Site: brandenburg
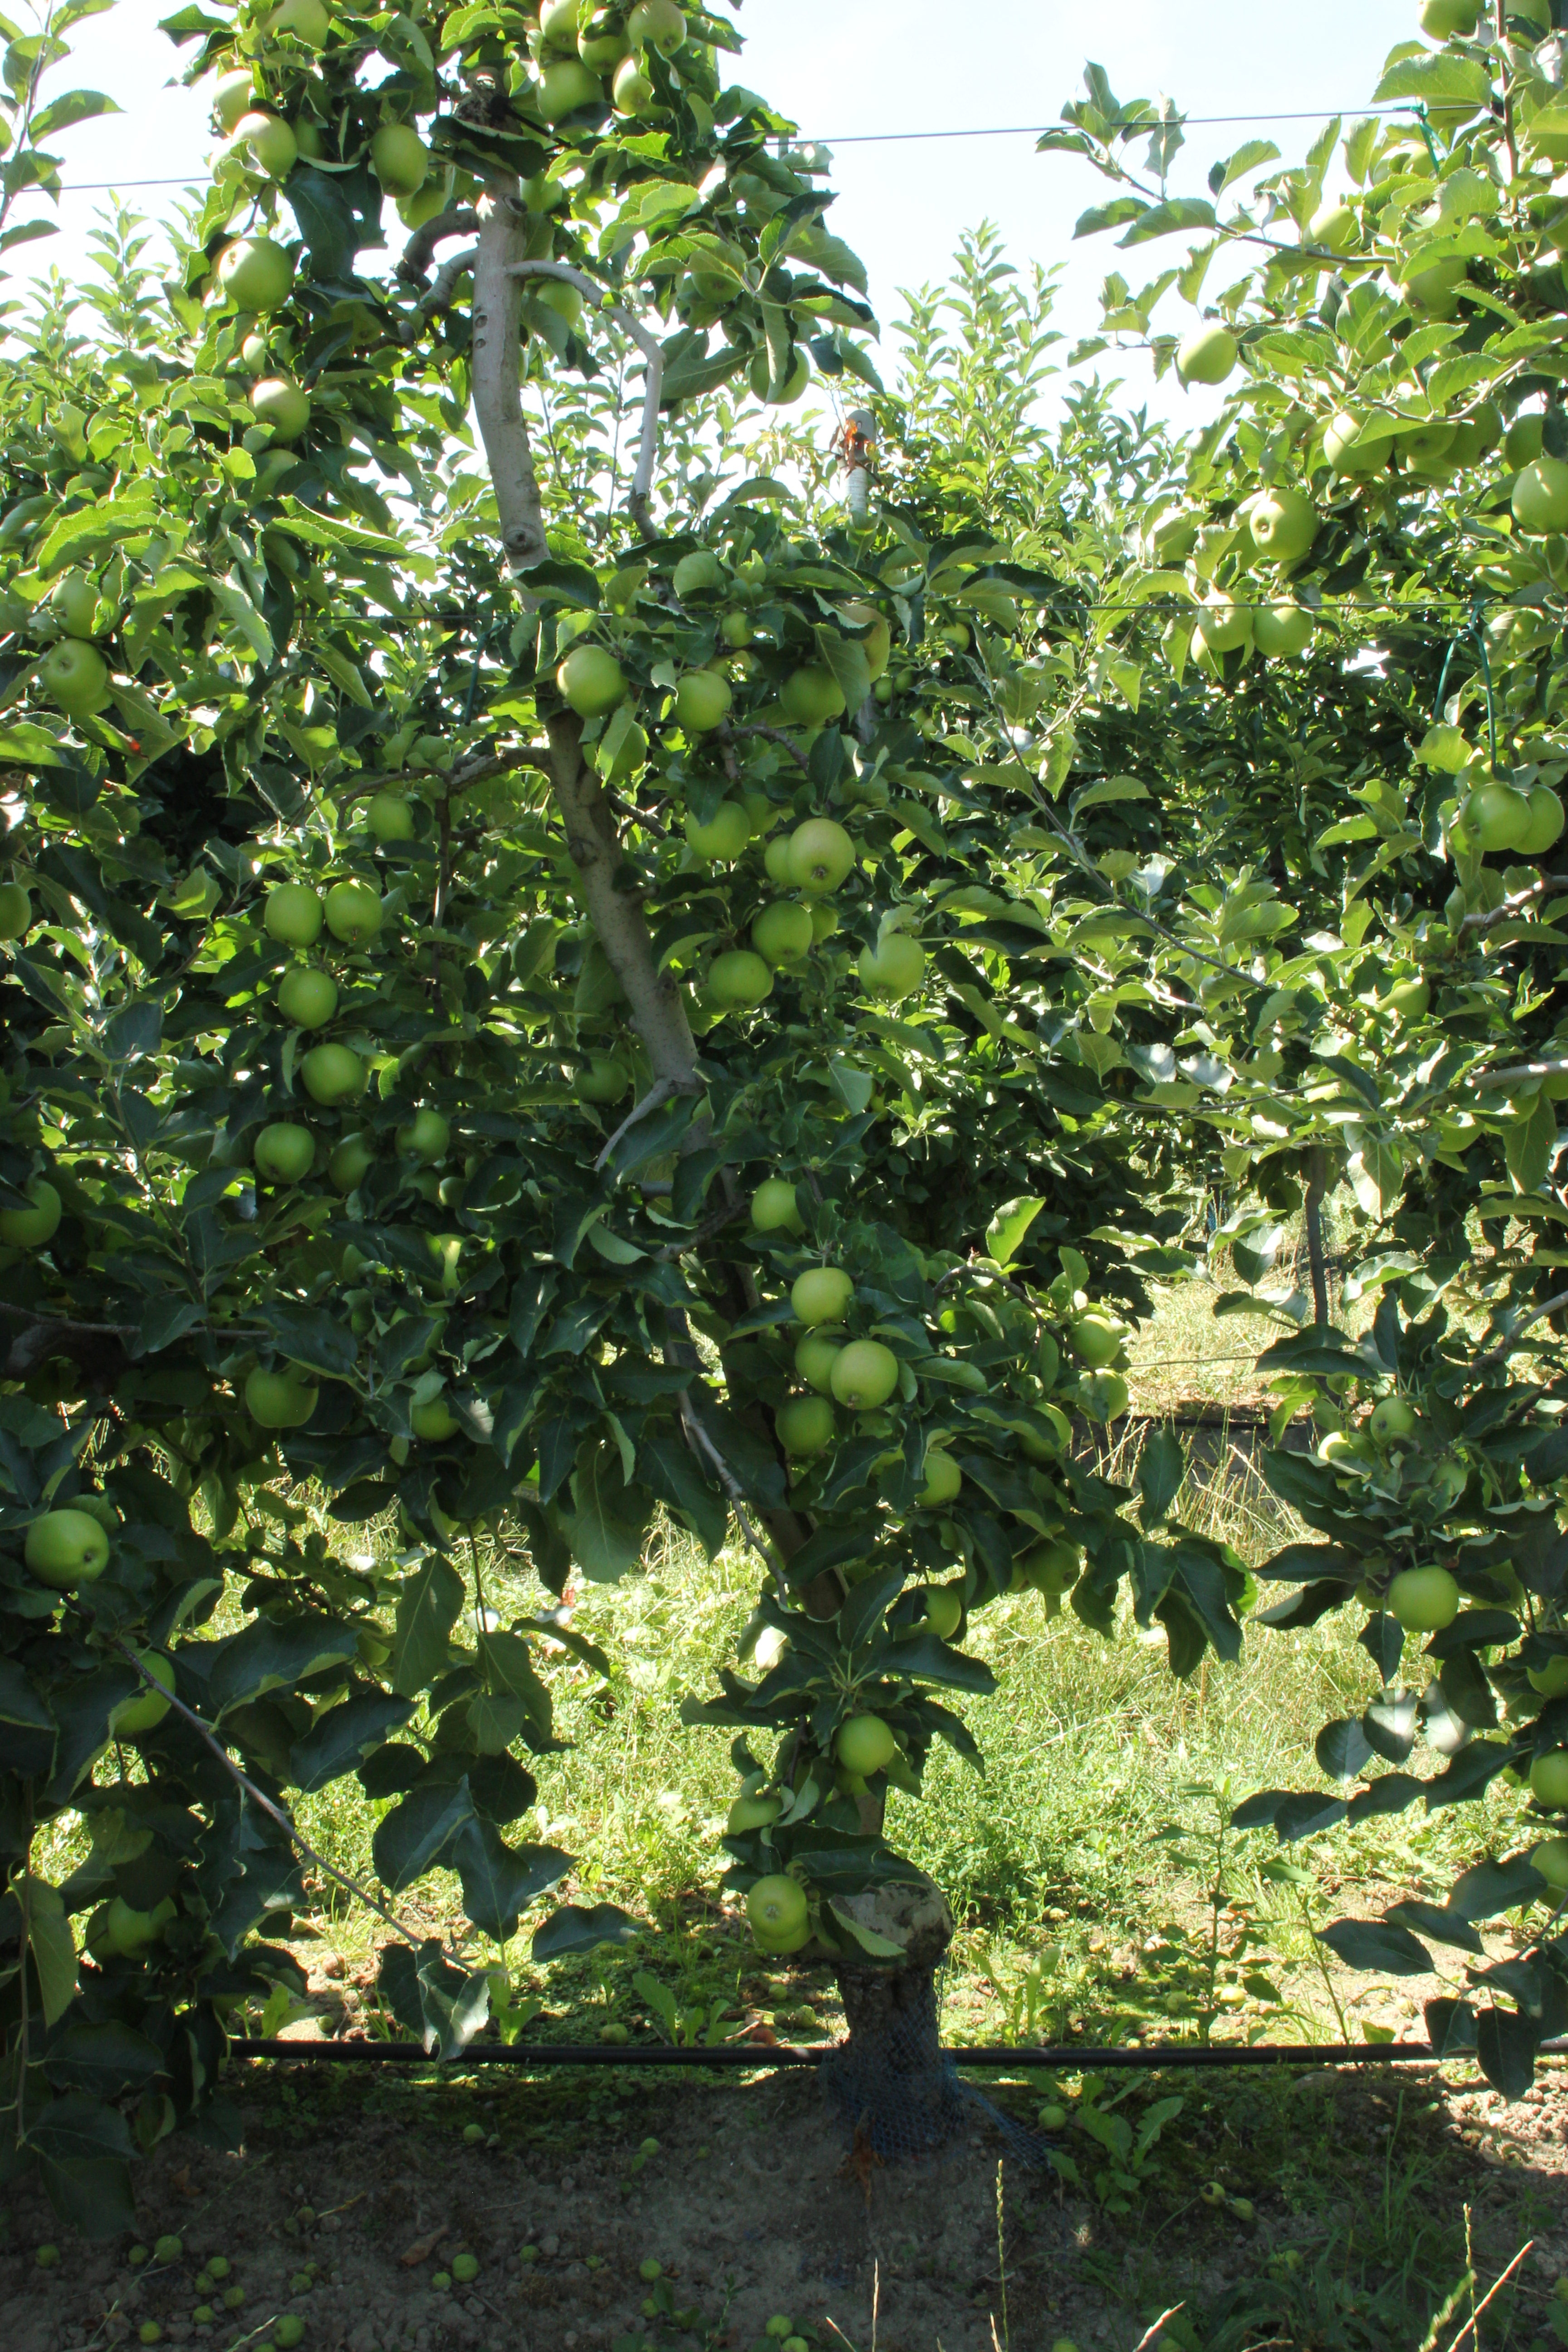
Growth stage (BBCH 77): Development of fruit